Greg Richards (rugby league)

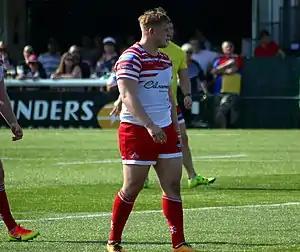
Richards playing for the Leigh Centurions in 2018

He played for the Leigh Centurions in the 2018 Betfred Championship.